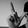
ASL letter: L